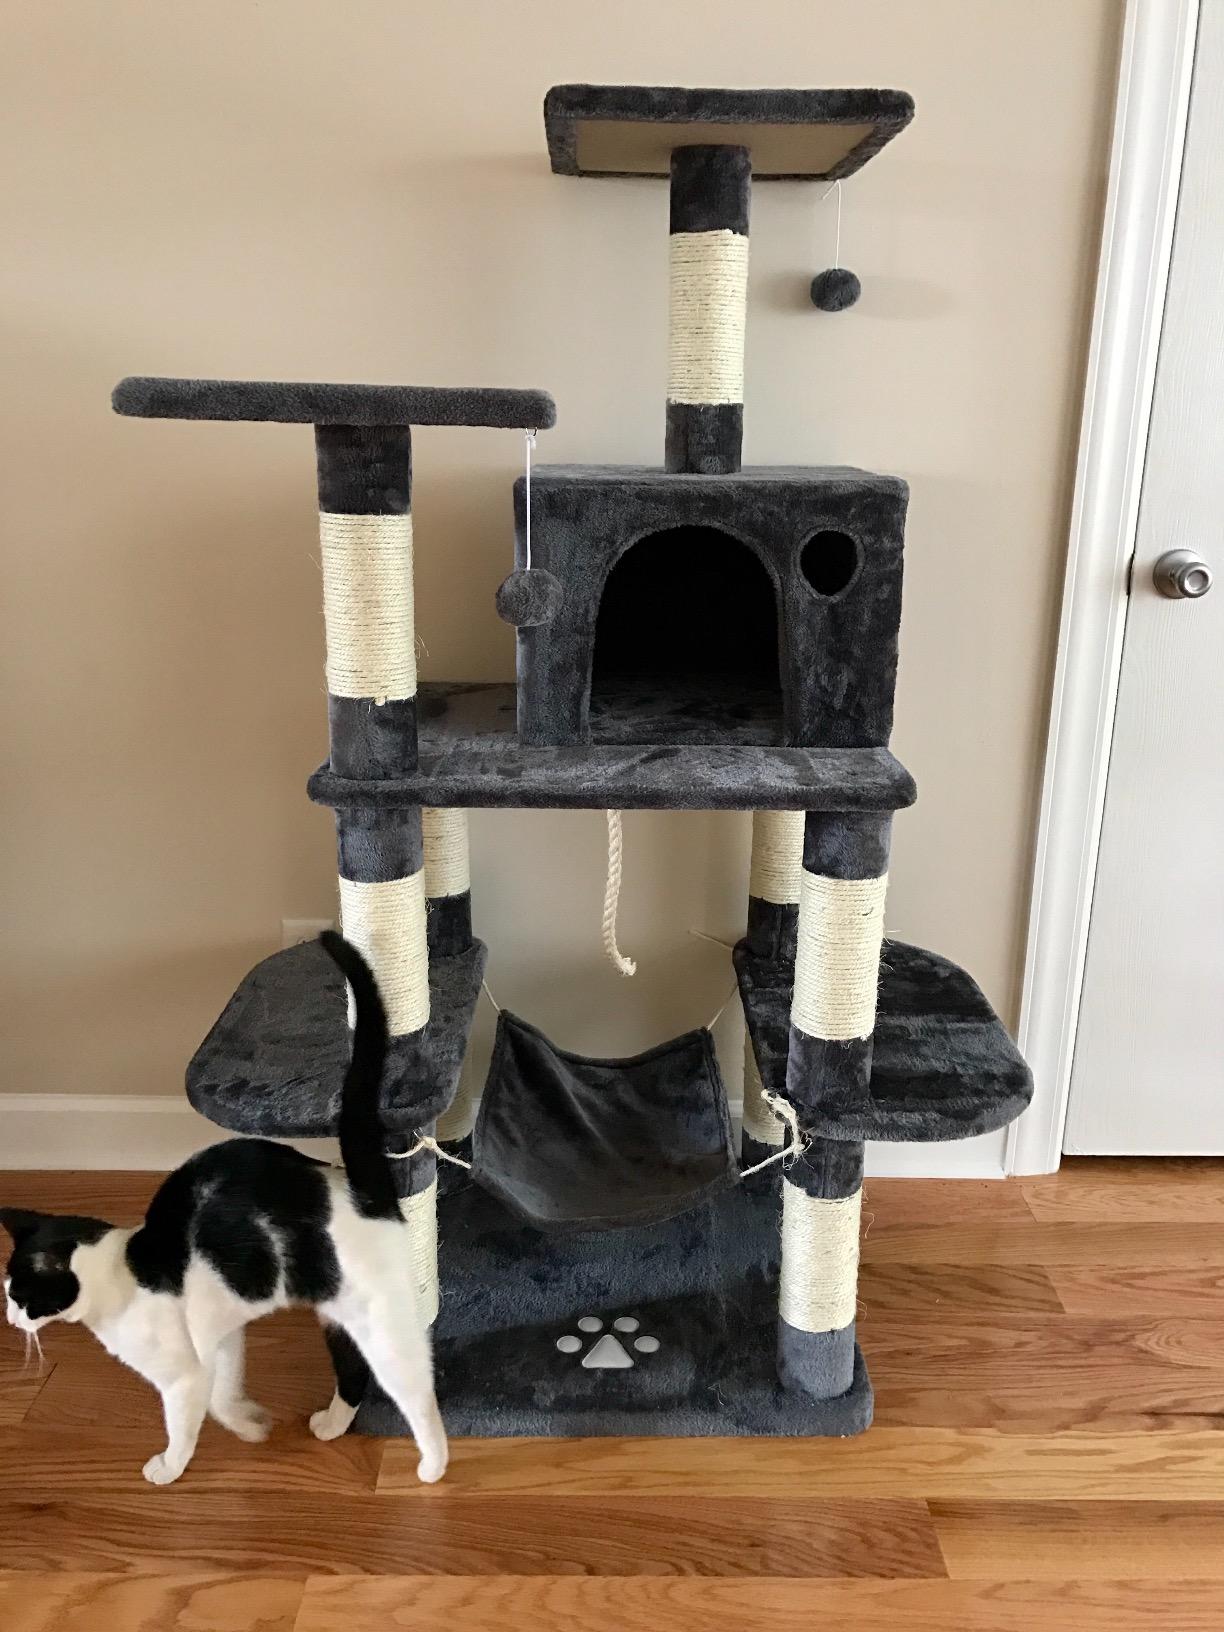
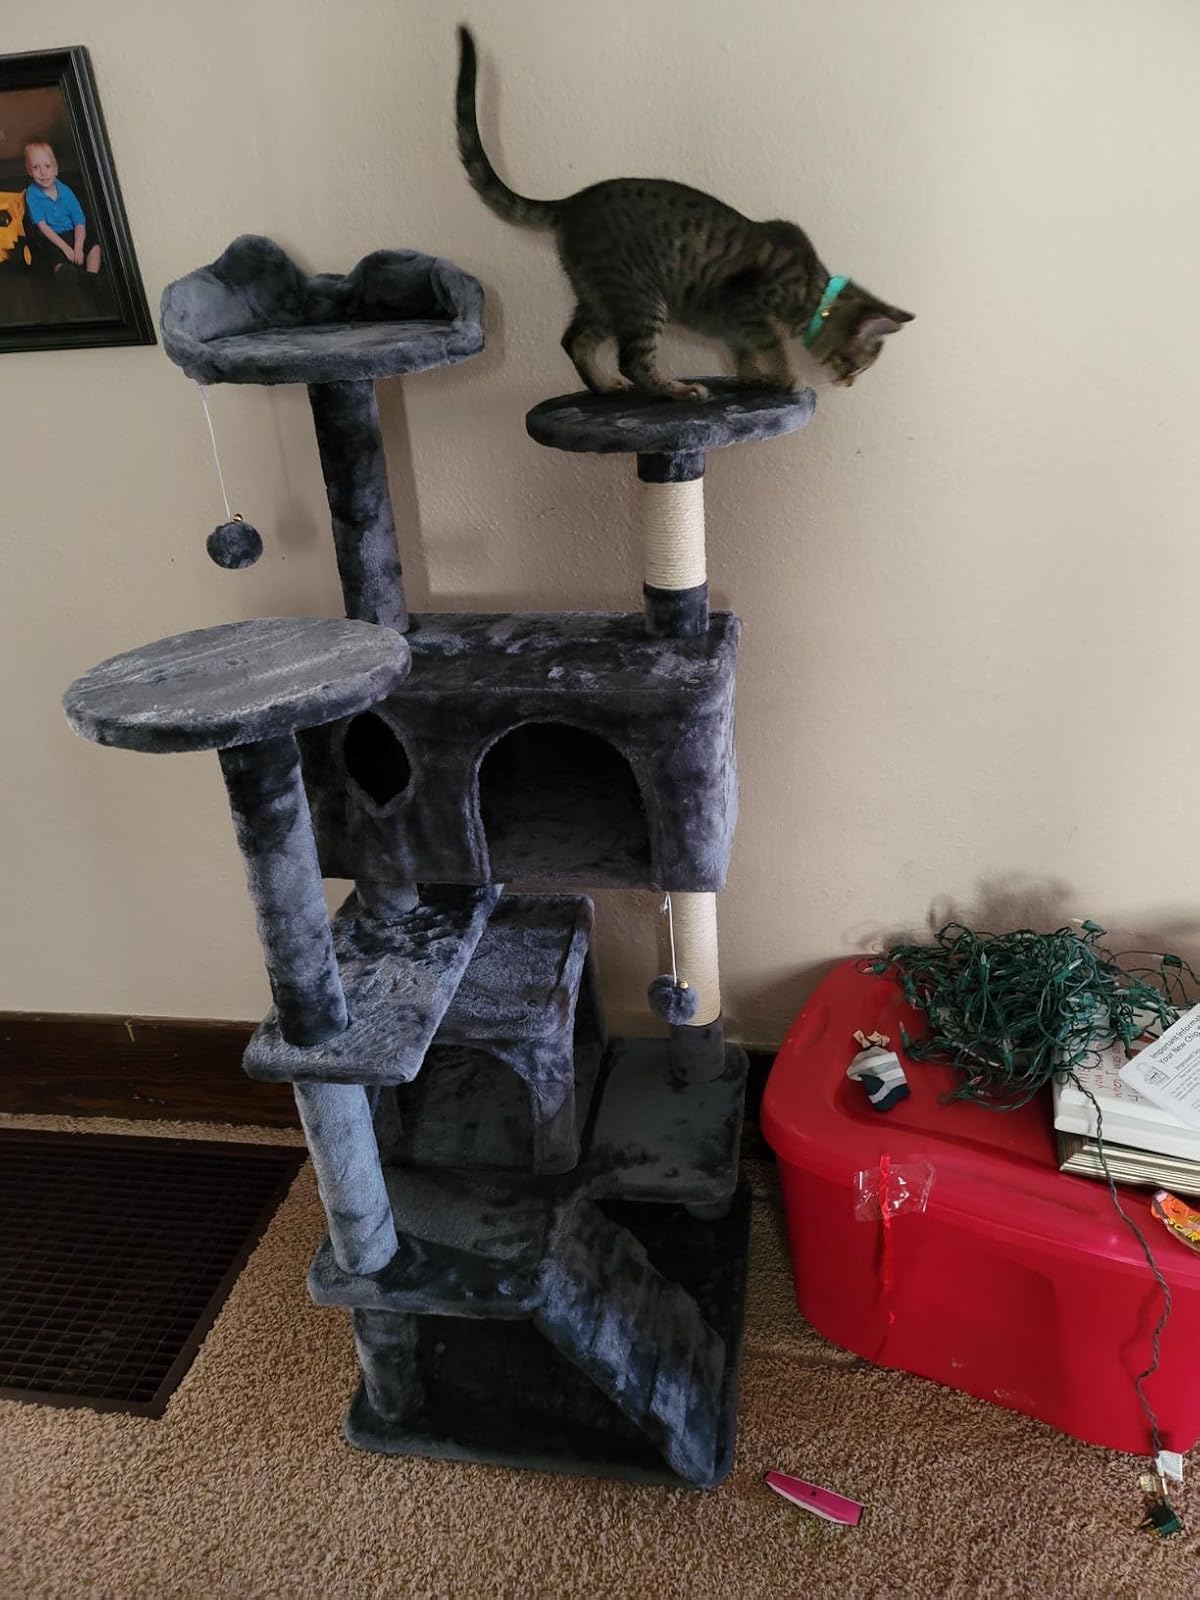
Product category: items_cat tree
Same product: no